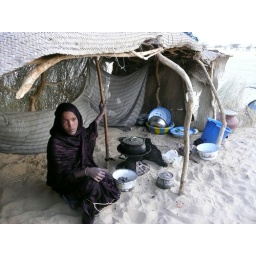
A young Tuareg girl &amp;amp; her kitchen in the desert